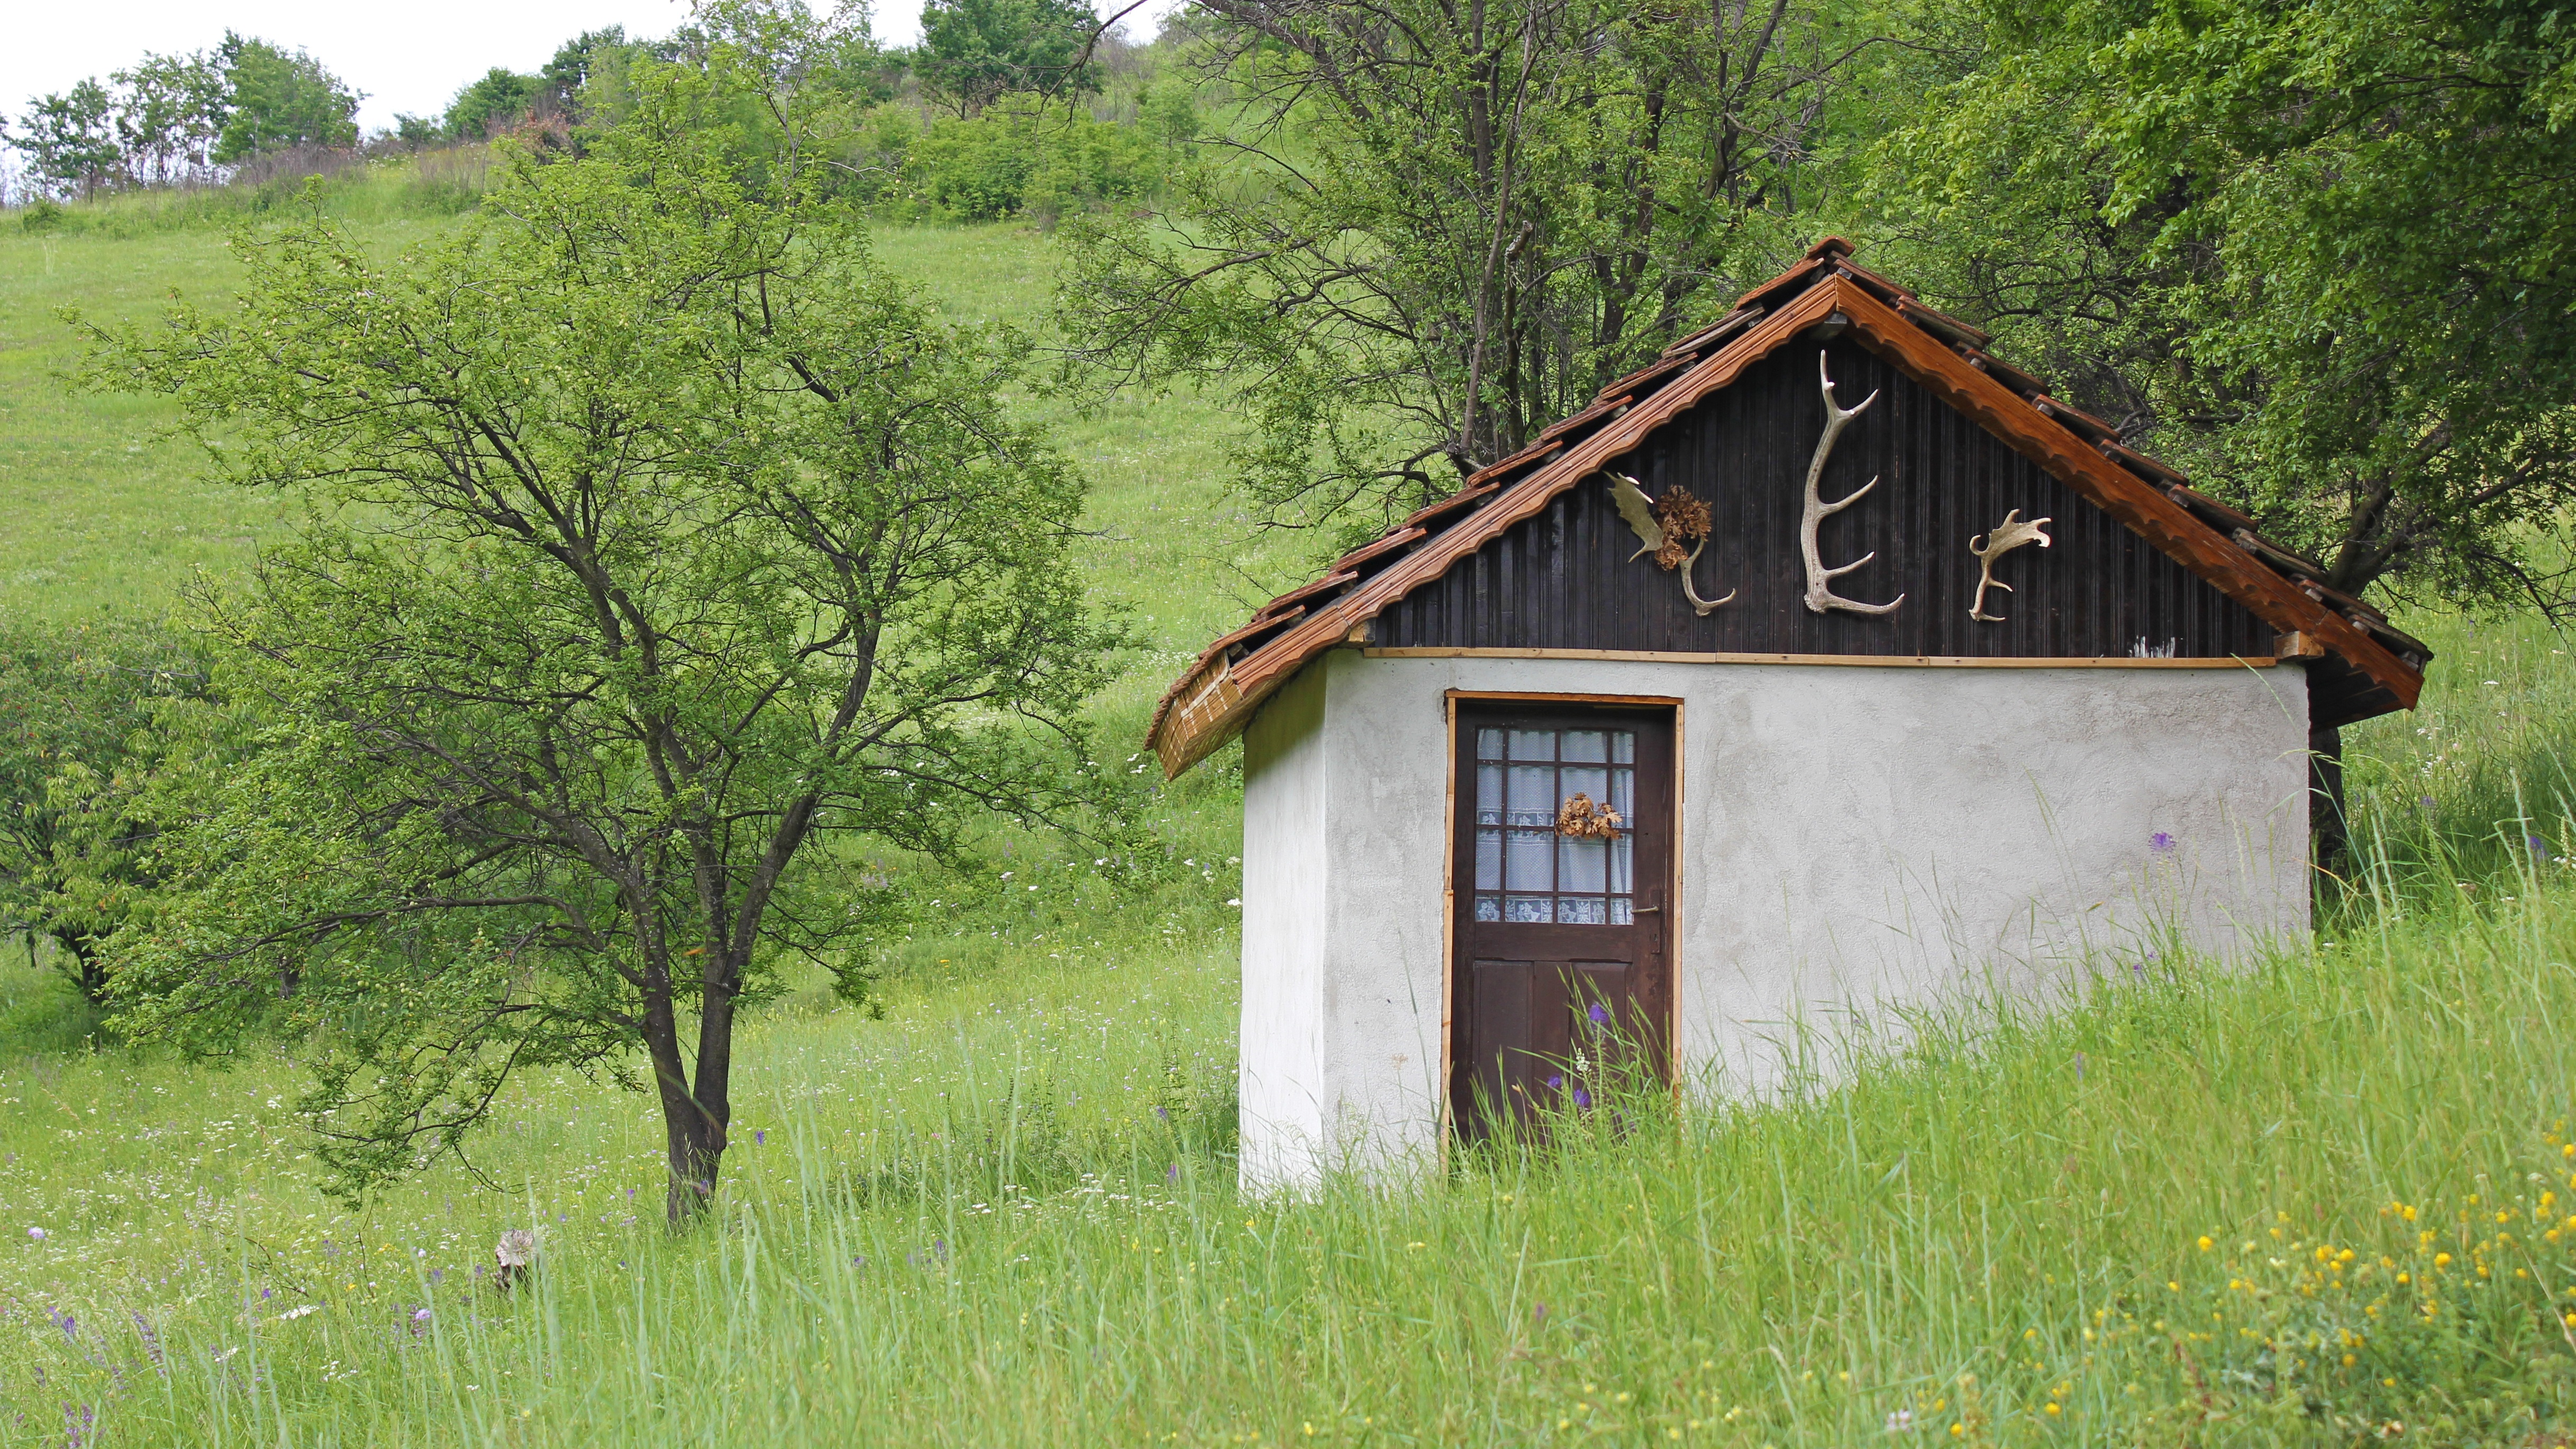
tree, nature, mountain, wood, farm, meadow, house, building, barn, home, animal, shed, travel, hut, village, shack, wildlife, wild, sign, symbol, cottage, natural, property, chapel, farmhouse, estate, horns, rural area, horned